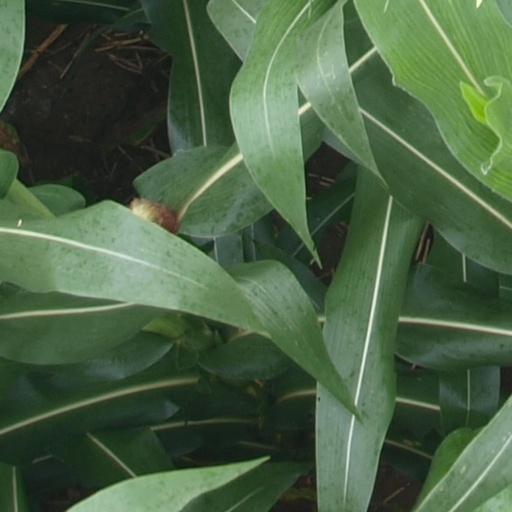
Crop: maize; corn